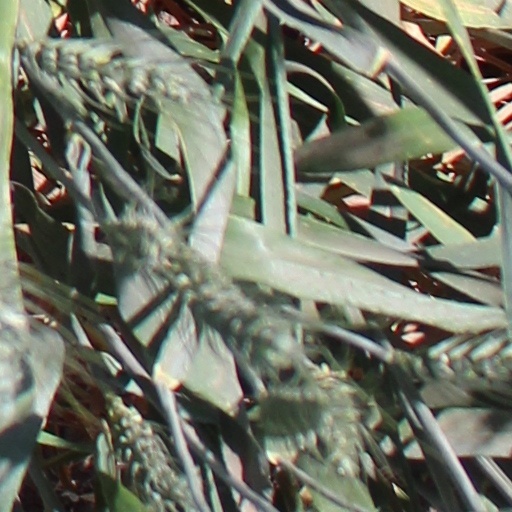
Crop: wheat